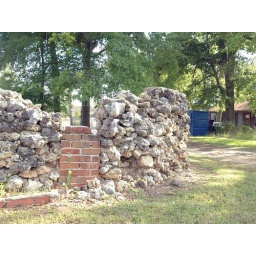
Stone wall of Truman Capote's house in Monroeville